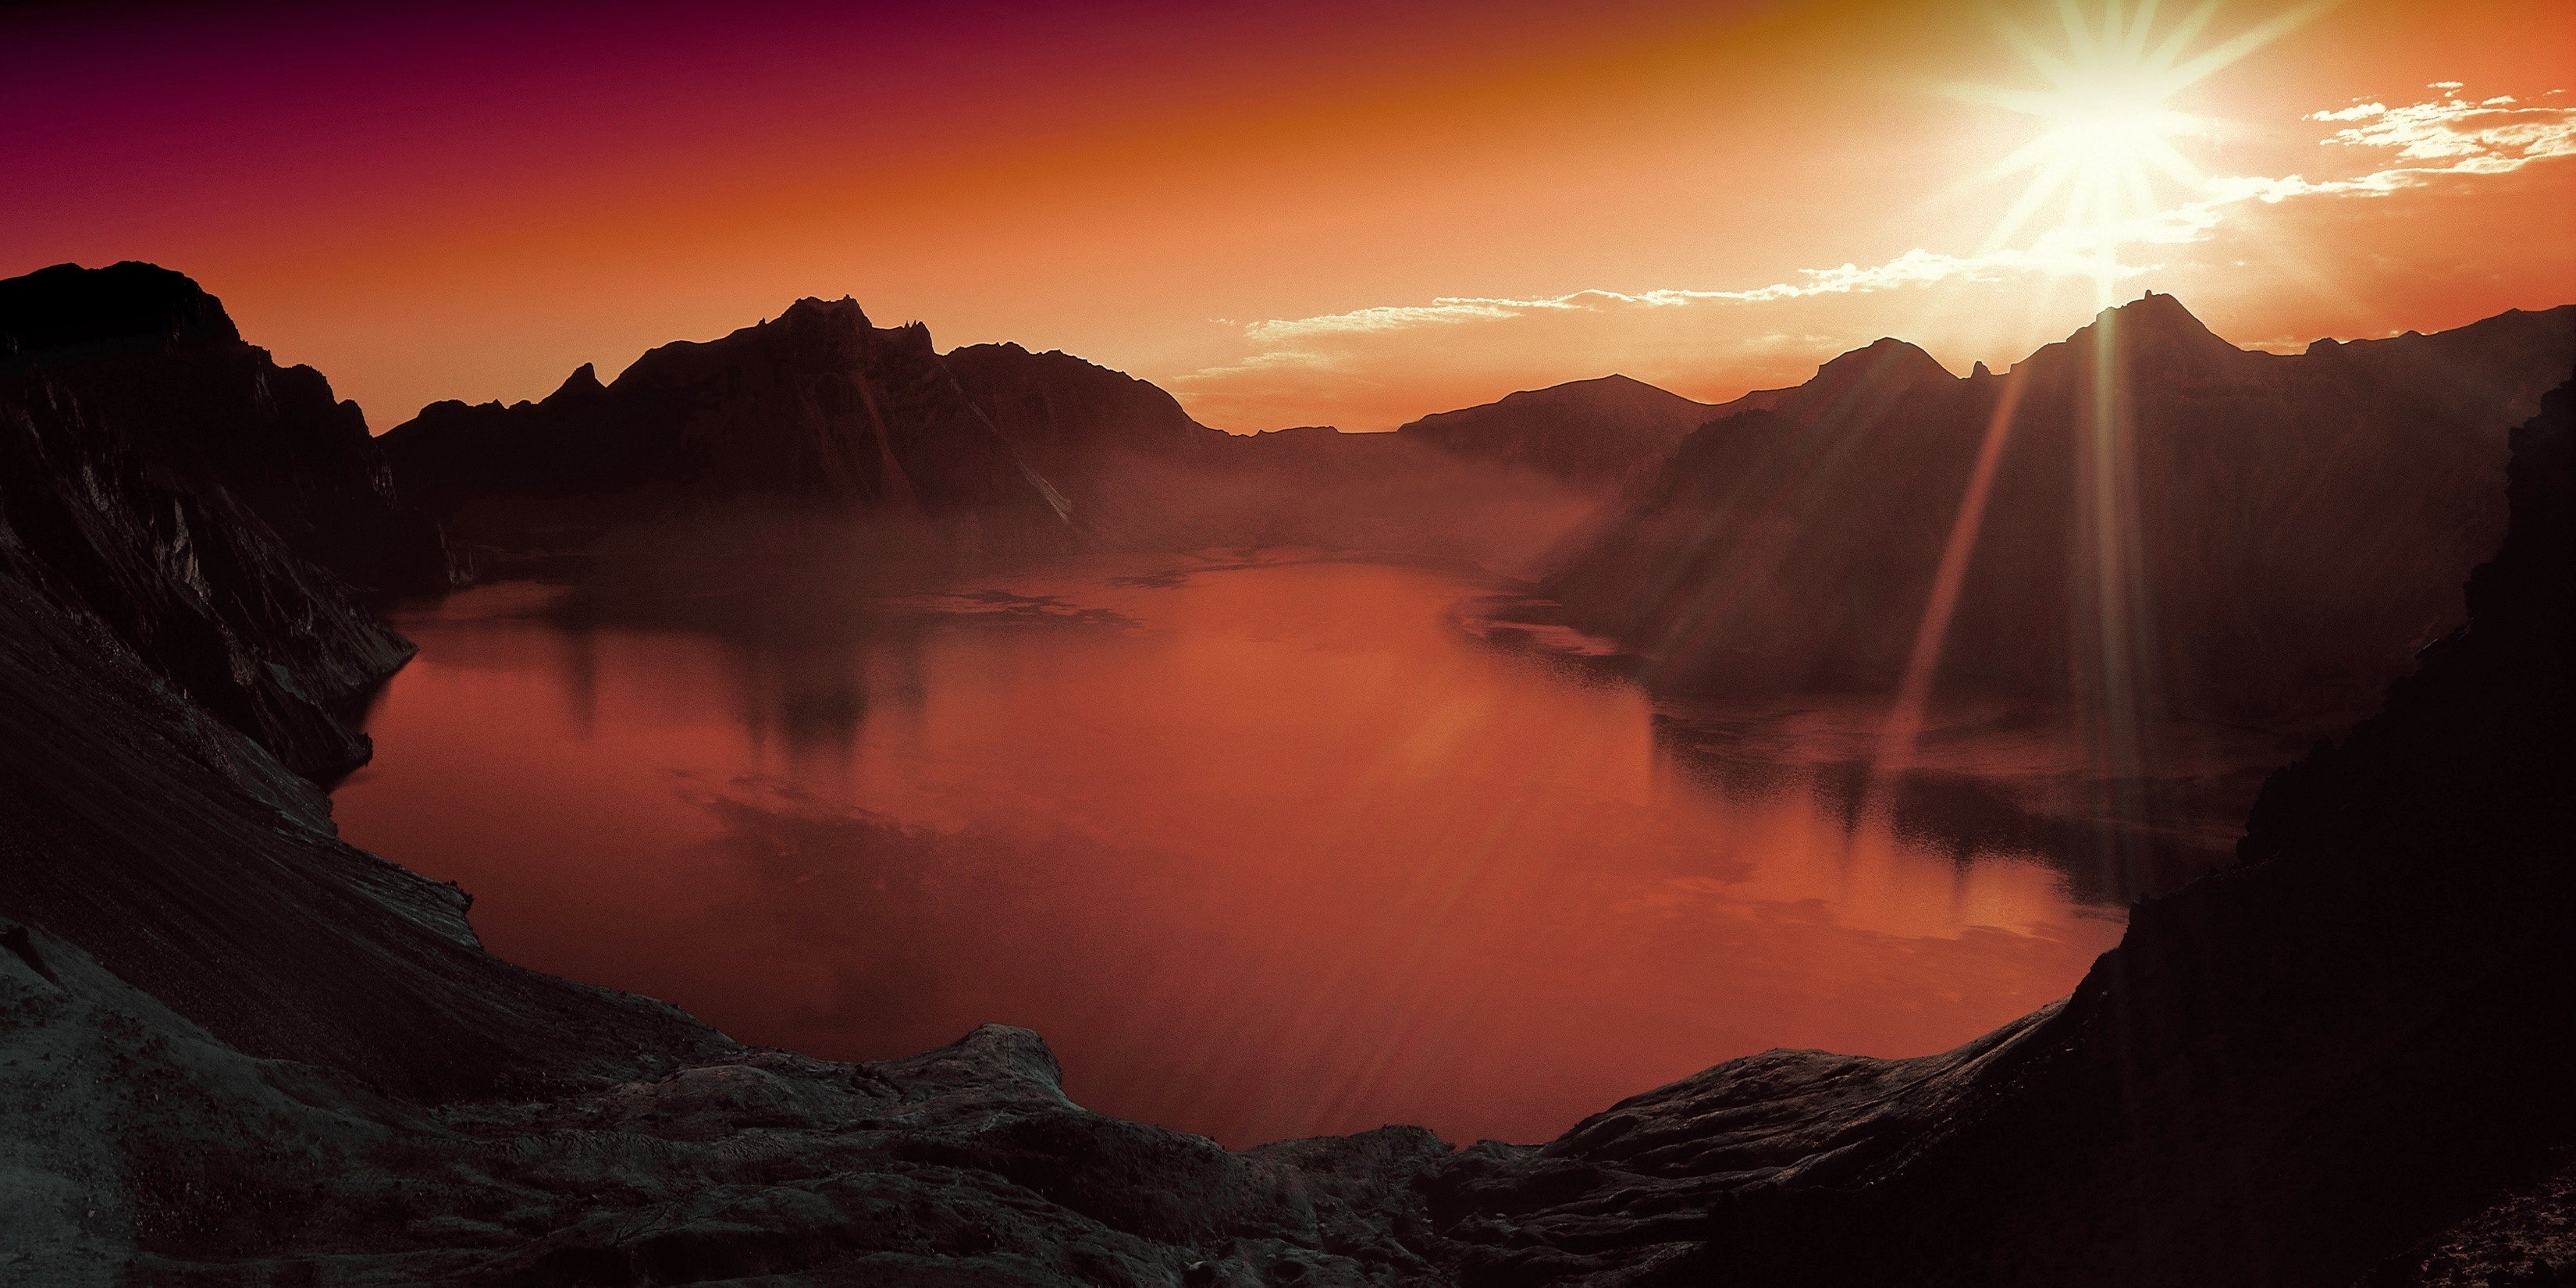
sky, nature, mountainous landforms, mountain, atmospheric phenomenon, sunrise, lake, natural landscape, morning, reflection, mountain range, cloud, water, dawn, sunset, horizon, alps, highland, calm, sunlight, crater lake, atmosphere, landscape, evening, hill, dusk, loch, reservoir, lake district, red sky at morning, geological phenomenon, afterglow, sun, bank, national park, sound, world, fell, fjord, valley, tarn